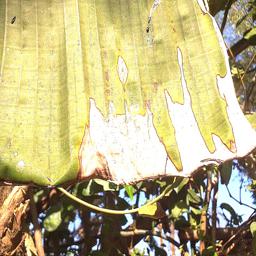
Label: MALBHOG LEAF